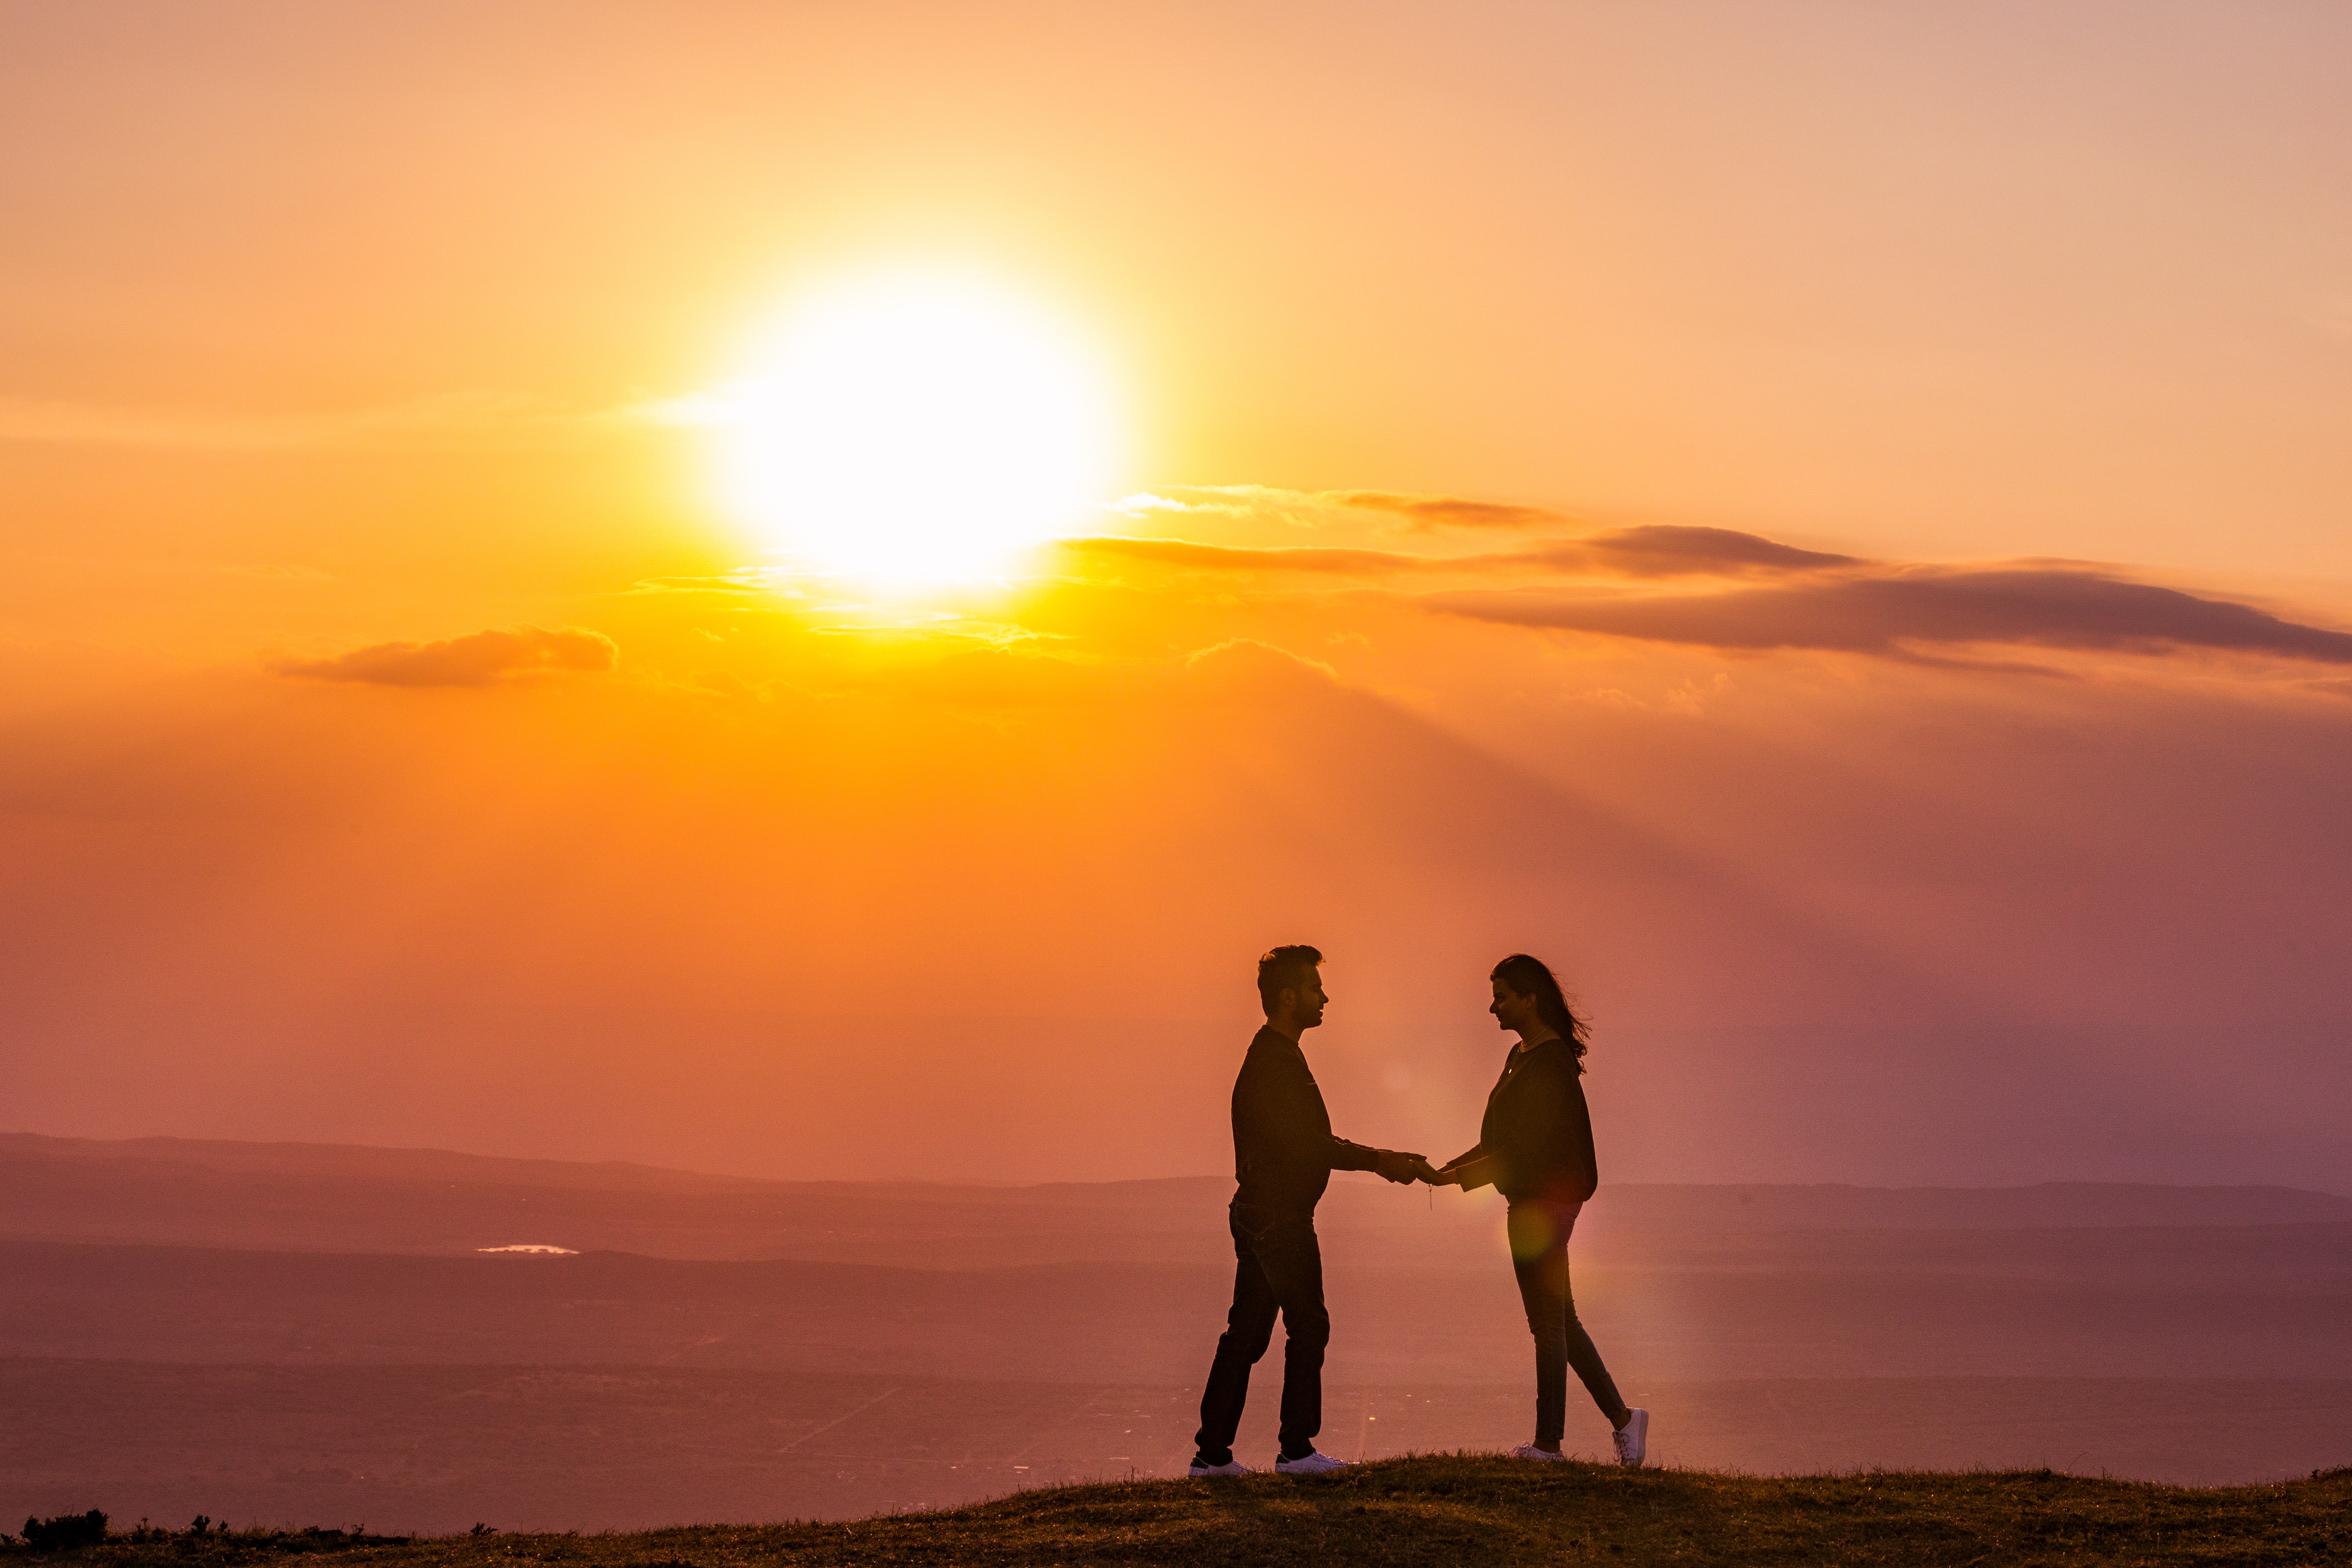
natural, sky, cloud, afterglow, water, People in nature, light, People on beach, dusk, happy, sunlight, gesture, body of water, sun, sunrise, flash photography, horizon, sunset, landscape, astronomical object, leisure, red sky at morning, heat, beach, calm, travel, fun, backlighting, dawn, evening, ocean, coast, romance, natural landscape, reflection, holding hands, stock photography, tree, shadow, wave, grassland, love, hill, vacation, silhouette, grass, rock, sea, sand, recreation, walking